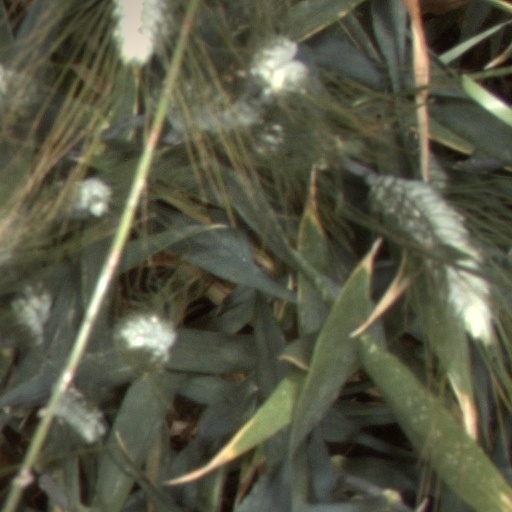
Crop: wheat